ACT UP

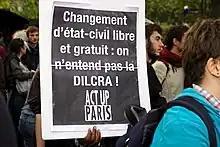
Change of civil status, free and liberated, ACTUP Paris, trans march, Paris 2017

On May 21, 1990, around 1000 ACT UP members initiated a choreographed demonstration at the National Institutes of Health (NIH) in Bethesda, Maryland, splitting into sub-groups across the campus. The protest was in part directed at National Institute of Allergy and Infectious Disease and its director, Anthony Fauci. Activists were angered by what they felt was slow progress on promised research and treatment efforts. According to Kramer, this was their best demonstration, but was almost completely ignored by the media because of a large fire in Washington, D.C., on the same day.